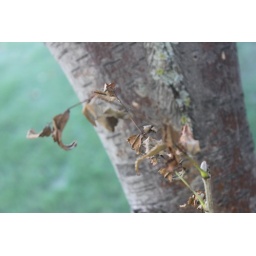
Dying plant in the field by the forest